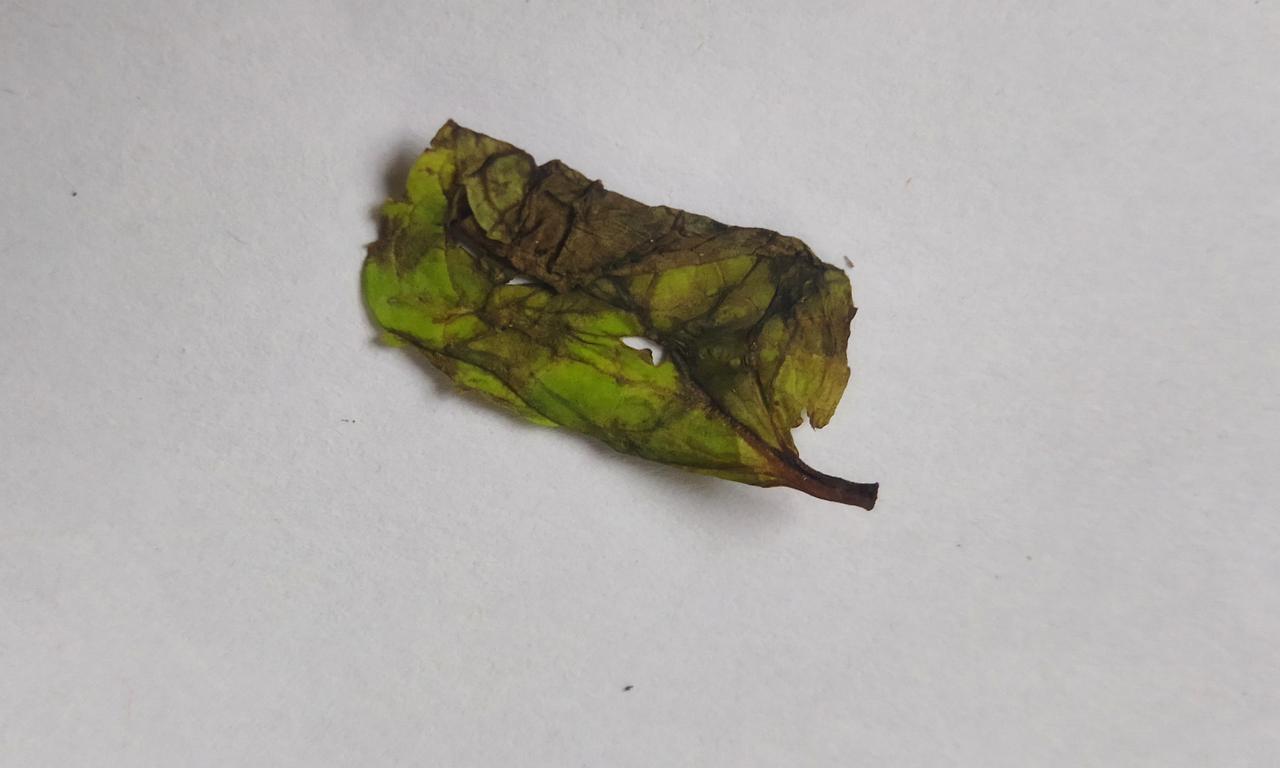
Label: Spoiled